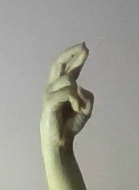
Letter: zay